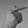
ASL letter: G